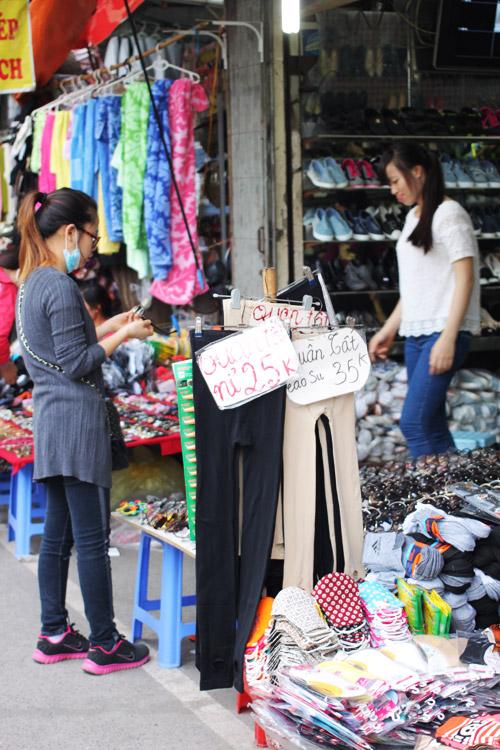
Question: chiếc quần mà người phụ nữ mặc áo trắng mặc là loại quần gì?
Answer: chiếc quần mà người phụ nữ mặc áo trắng mặc là quần jean